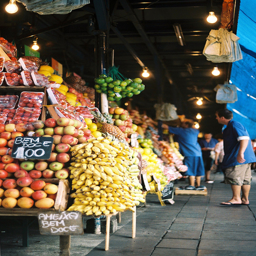
A market area with various crates of different fruits.
A man looks at fruit at an open air market.
An open market is loaded with fruit and vegetables.
Fresh fruits neatly displayed at a farmer's market
some people standing near a bunch of fruits